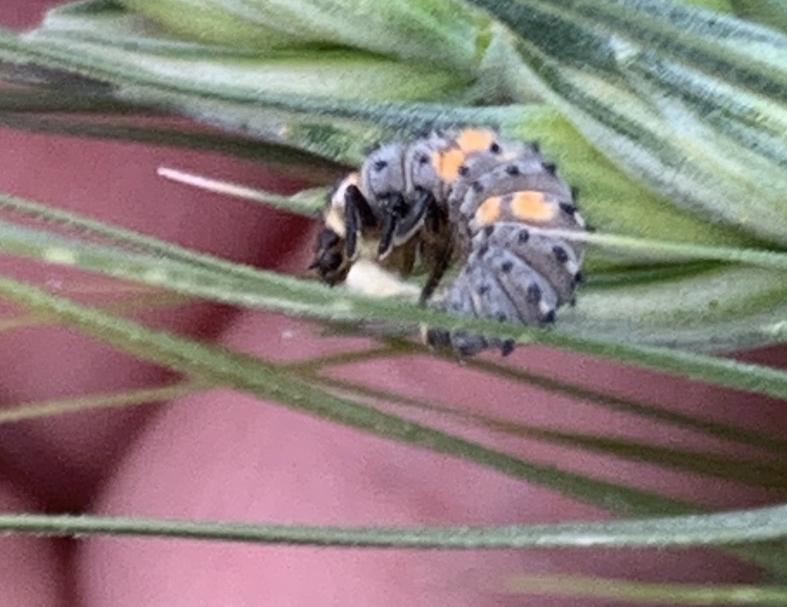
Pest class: predators